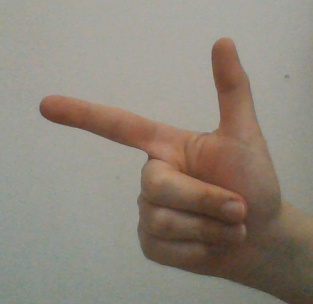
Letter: yaa